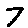
Label: 7